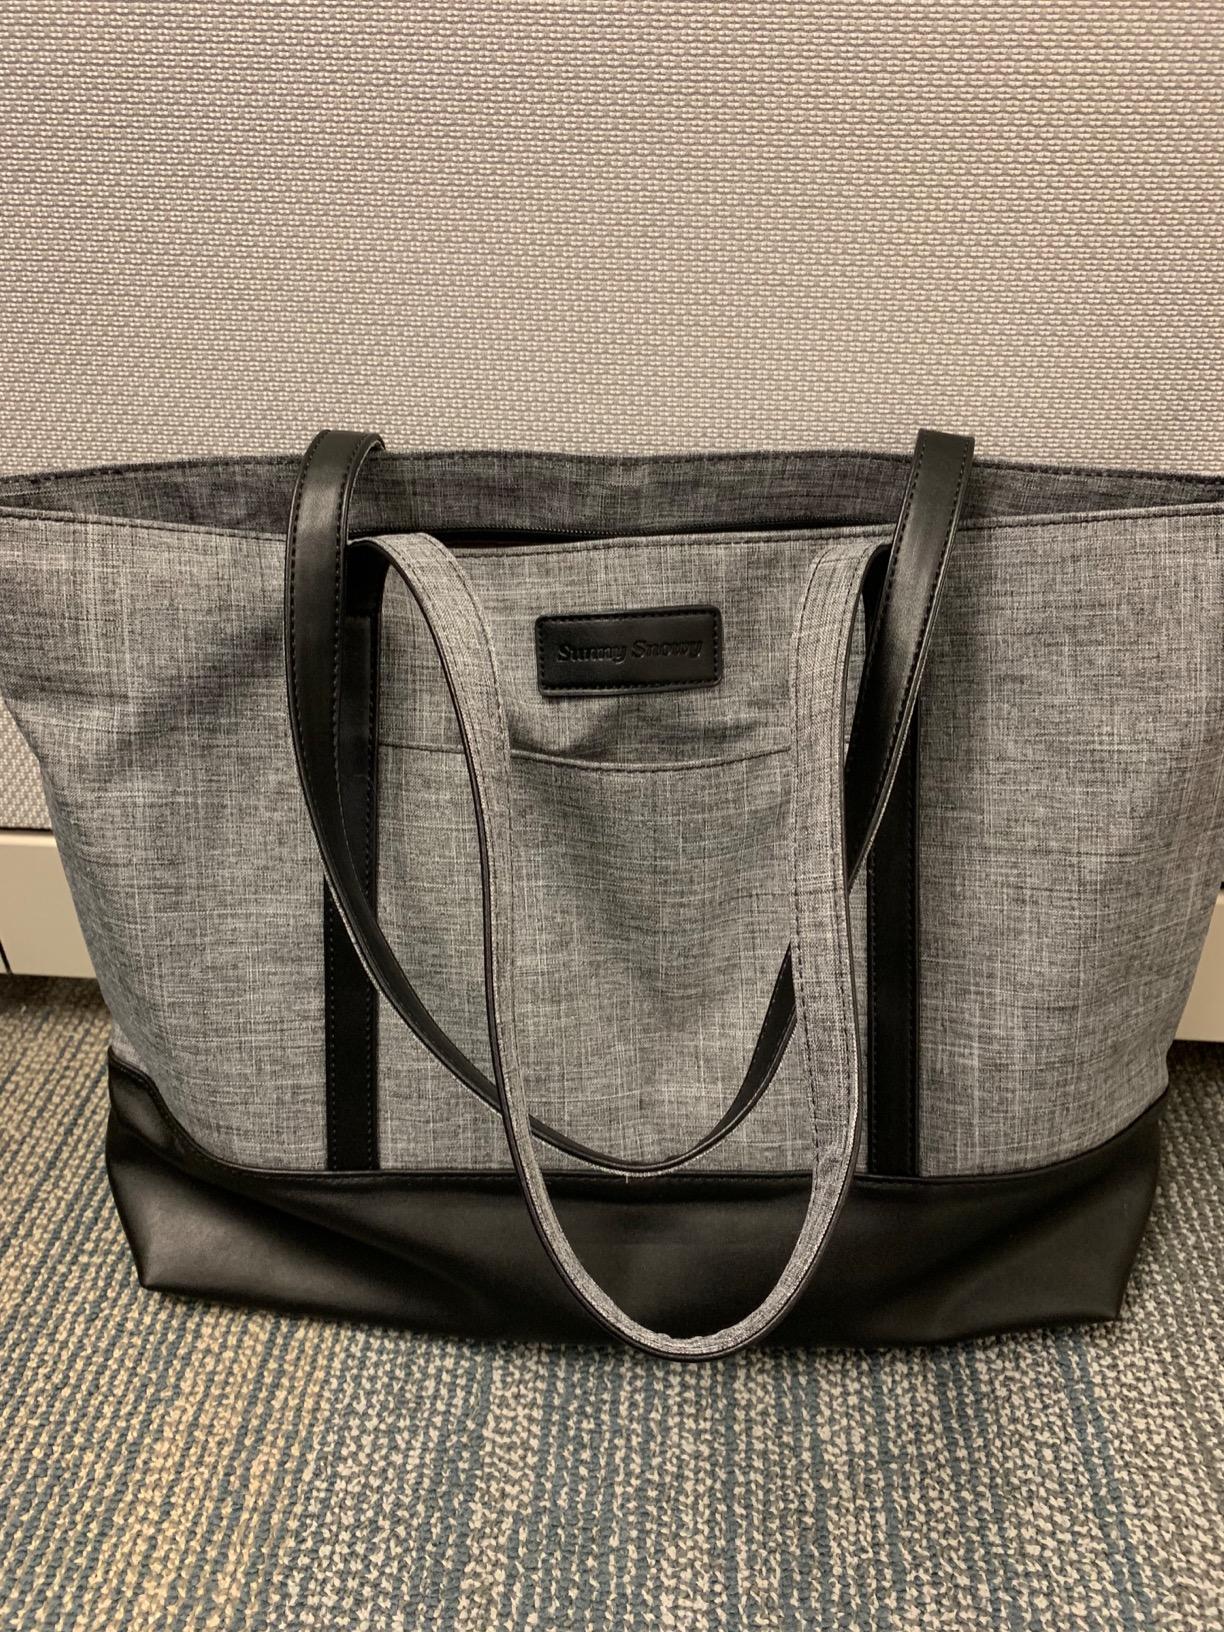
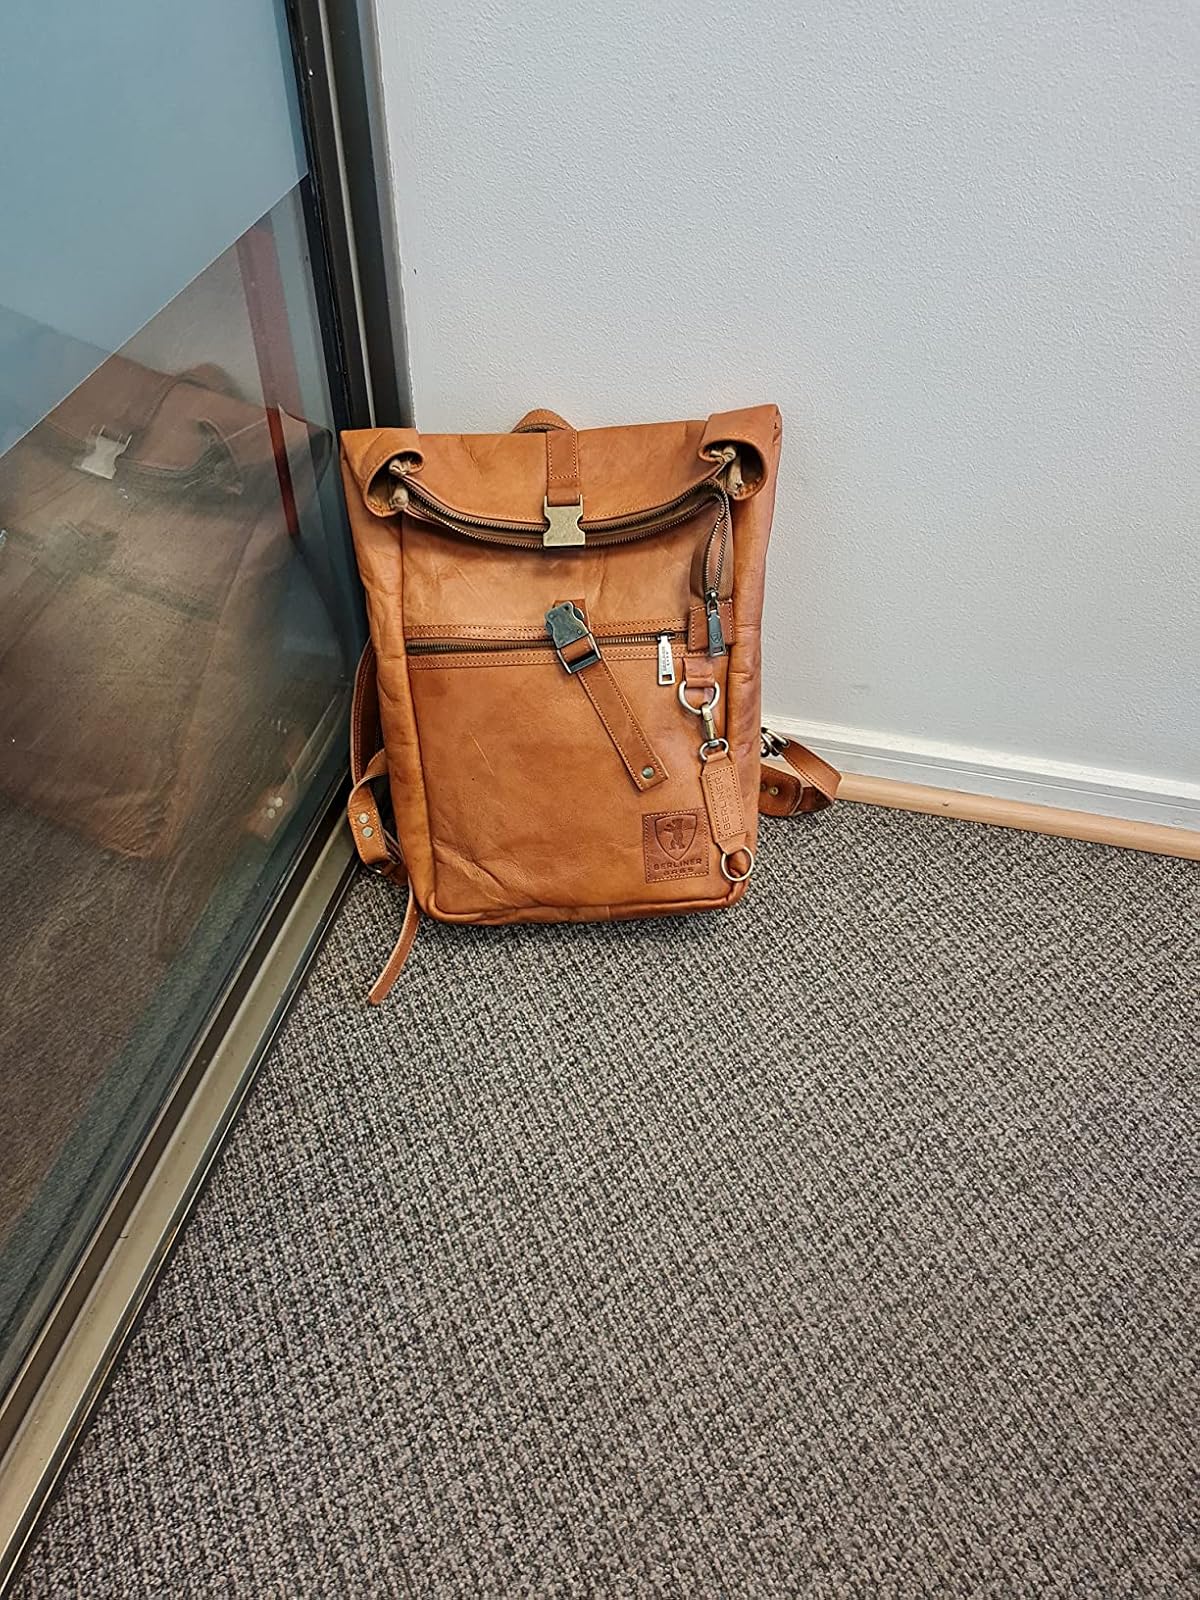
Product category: bag
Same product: no